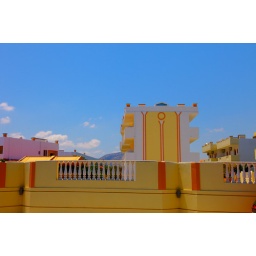
An amazingly yellow building in Crete